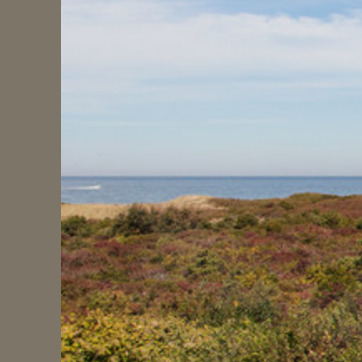
Material: water